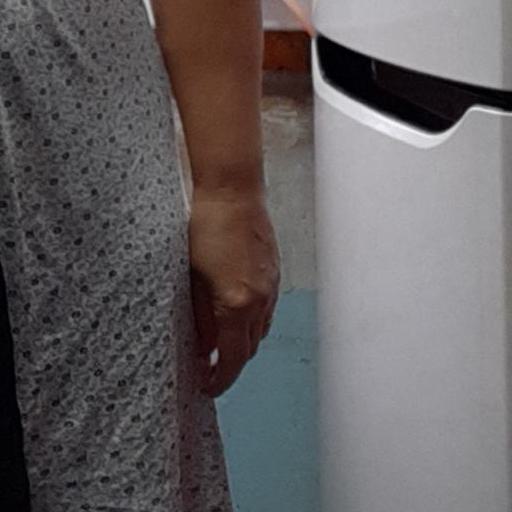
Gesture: no_gesture